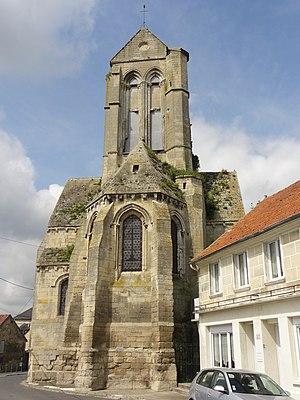
L'église Saint-Vaast, vue depuis l'est.
L'église Saint-Vaast de Saint-Vaast-lès-Mello est une église catholique paroissiale située à Saint-Vaast-lès-Mello, commune de l'Oise. Sa courte nef fait partie d'une petite série qui ont été voûtées sur croisées d'ogives dès la fin de la période romane, au début des années 1140, alors que le voûtement d'ogives n'était connu en France qu'en Normandie et dans le Beauvaisis. Une disposition différente des premières et des secondes piles intermédiaires des grandes arcades permet de penser que la décision du voûtement n'a été prise qu'en cours de construction. Les chapiteaux sont encore assez archaïques, et un seul est historié. L'on trouve également des culs-de-lampe sous la forme de têtes grimaçantes. Le bas-côté sud est encore en partie roman, alors que le collatéral nord, aussi haut et aussi large que la nef, a connu deux campagnes de reconstruction. Certaines dispositions y suscitent des questions non encore résolues. Le transept et l'abside à cinq pans au plan outrepassé sont de style gothique primitif et datent de la première moitié du XIIIᵉ siècle ; l'on y remarque les deux chapelles orientées encore voûtées en berceau.